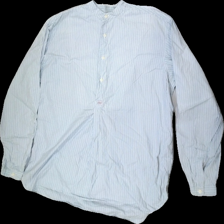
View: front
Type: Blouse
Category: Ladies
Brand: Levi'S
Colors: Blue, White
Material: 100%cotton
Pattern: Striped
Cut: Regular
Size: L
Season: Spring
Price range: 50-100
Recommended usage: Reuse